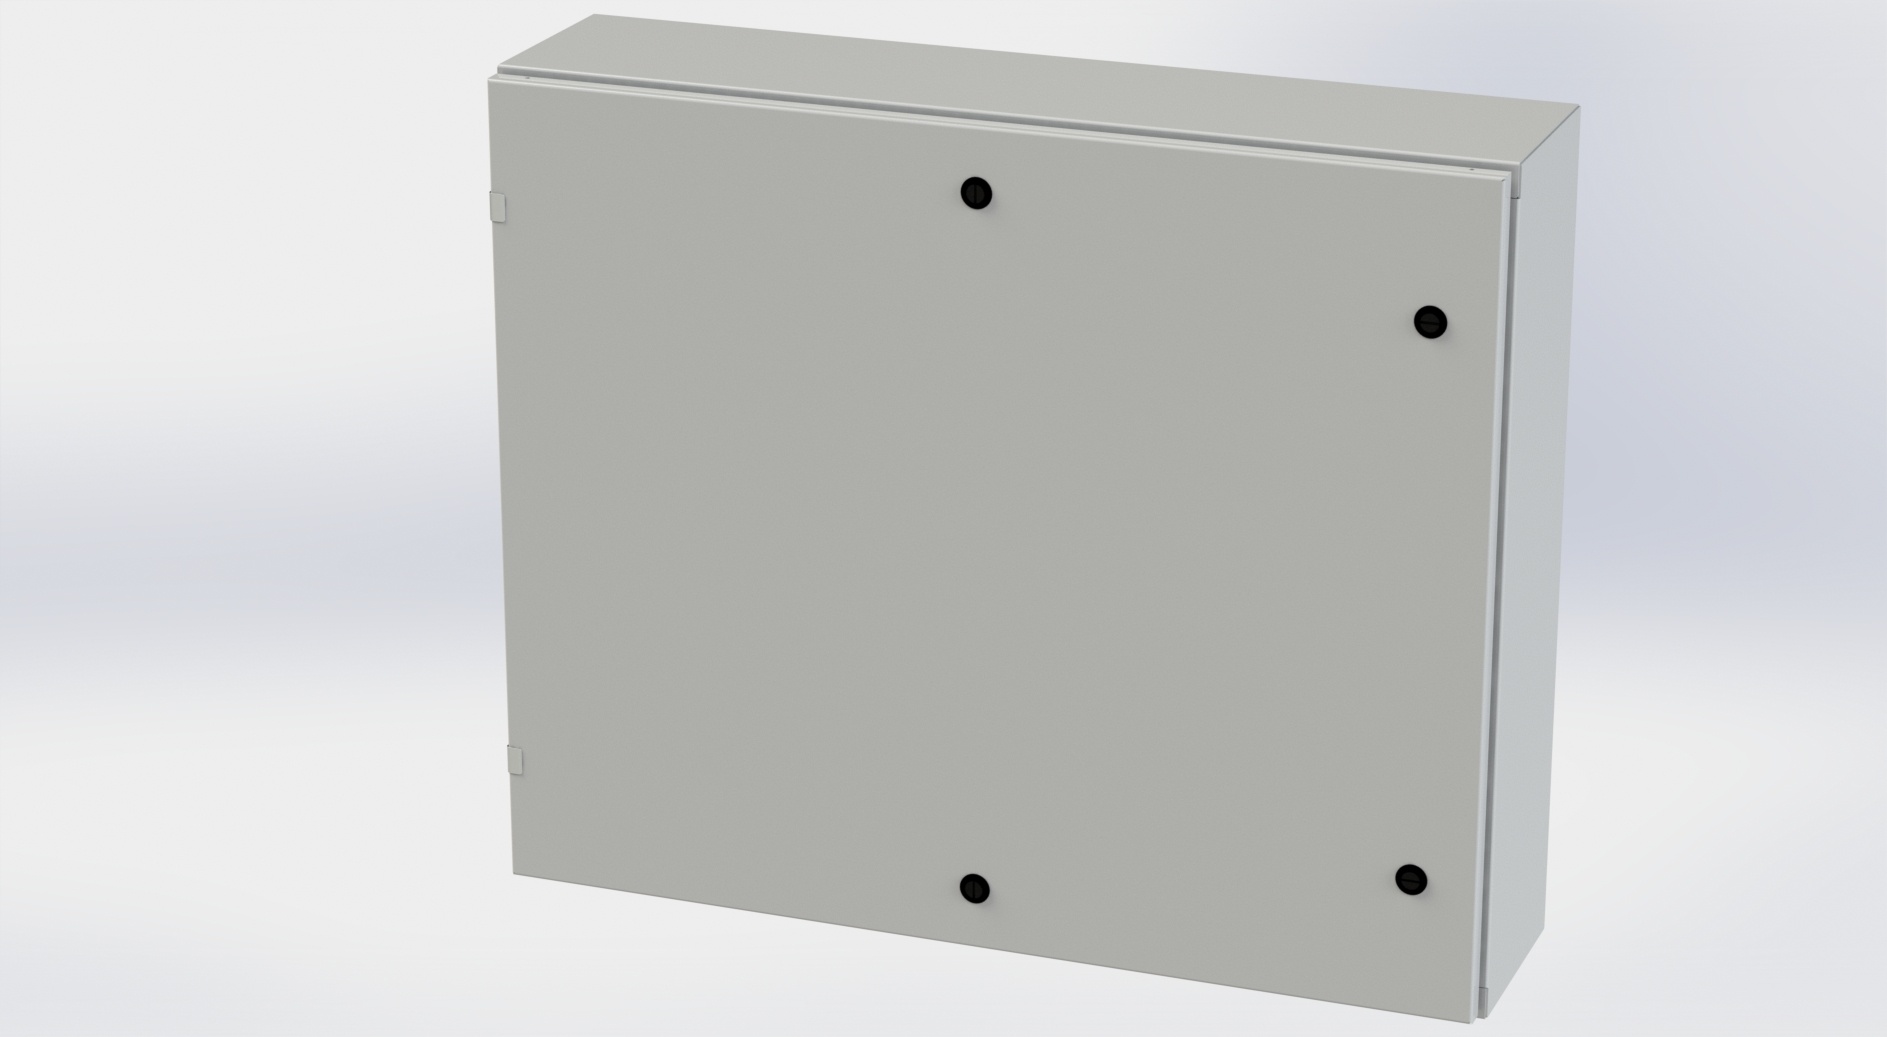
Saginaw SCE-30EL3608LPLG EL Enclosure
Brand: Saginaw
Height: 30 Width: 36 Depth: 8 Ship Weight: 84 UL Rating: 3R, 12, 4 Catalog Page: 92 Product Code: E3
Category: Business & Industrial > Industrial Storage > Industrial Cabinets